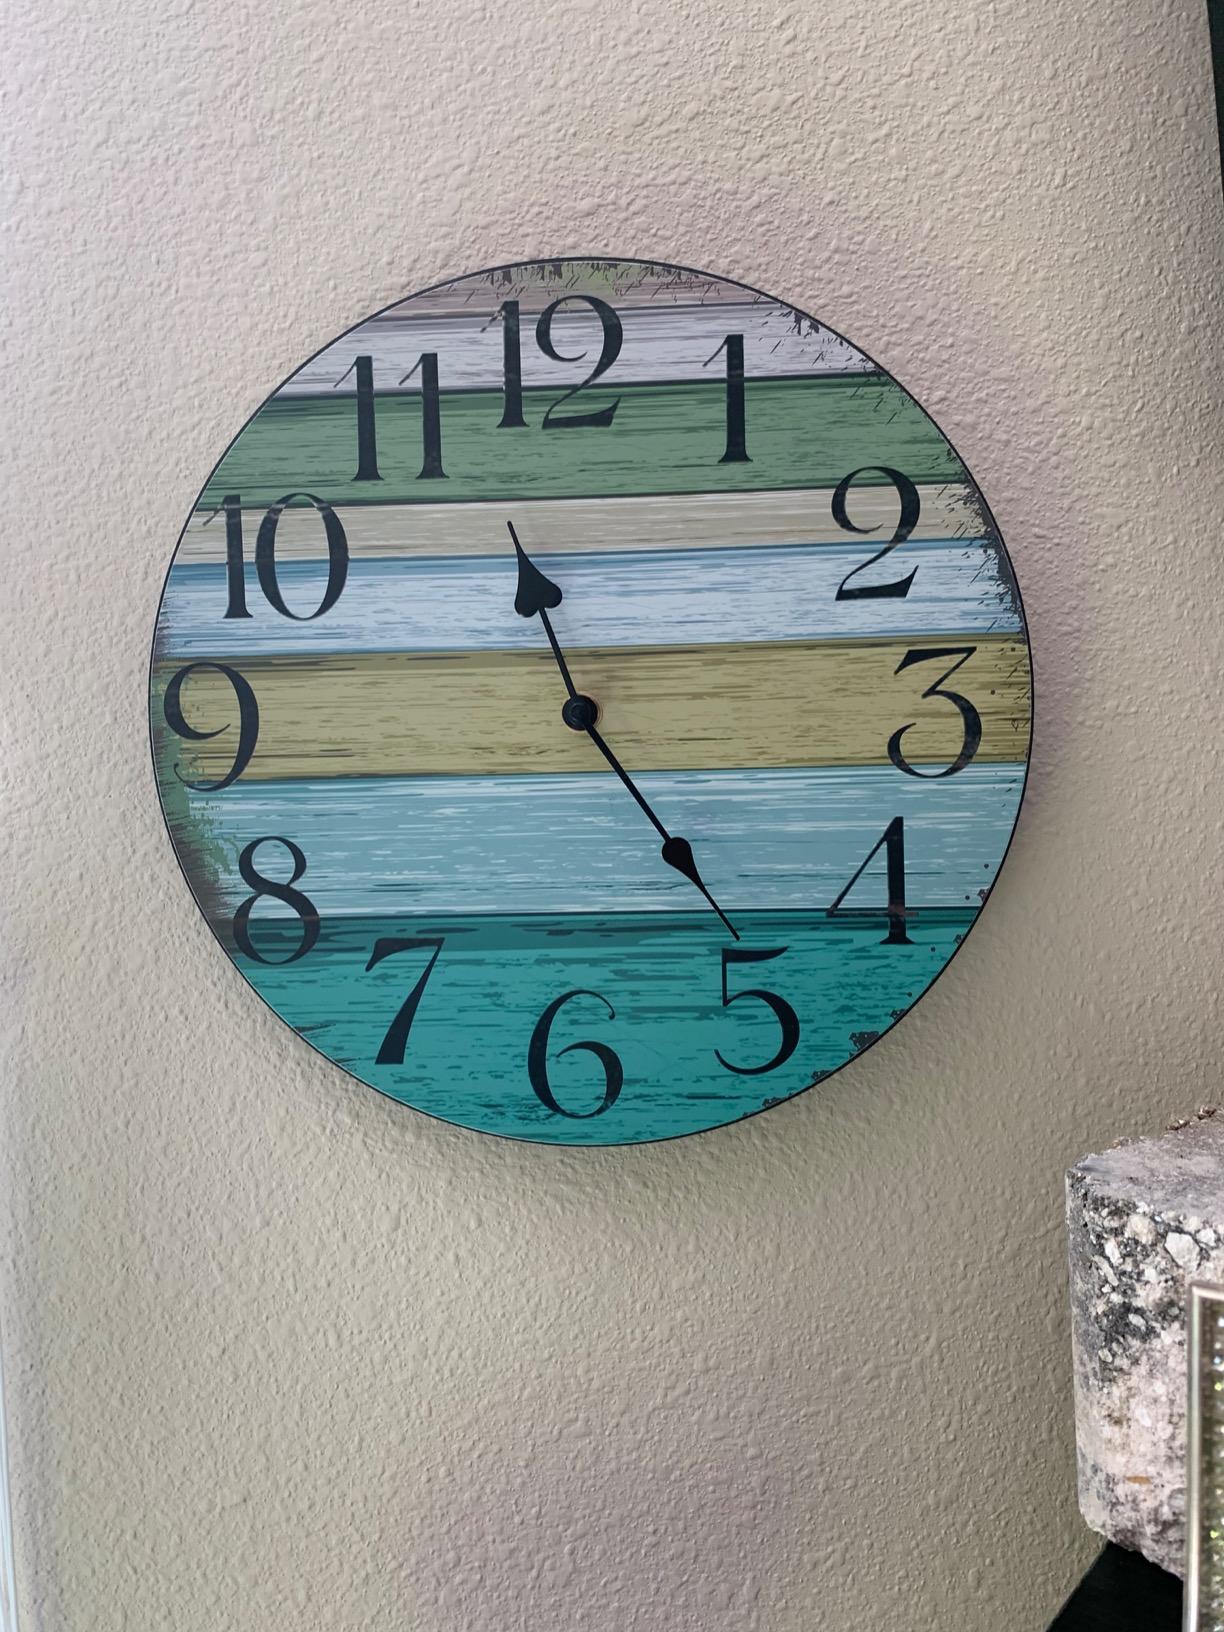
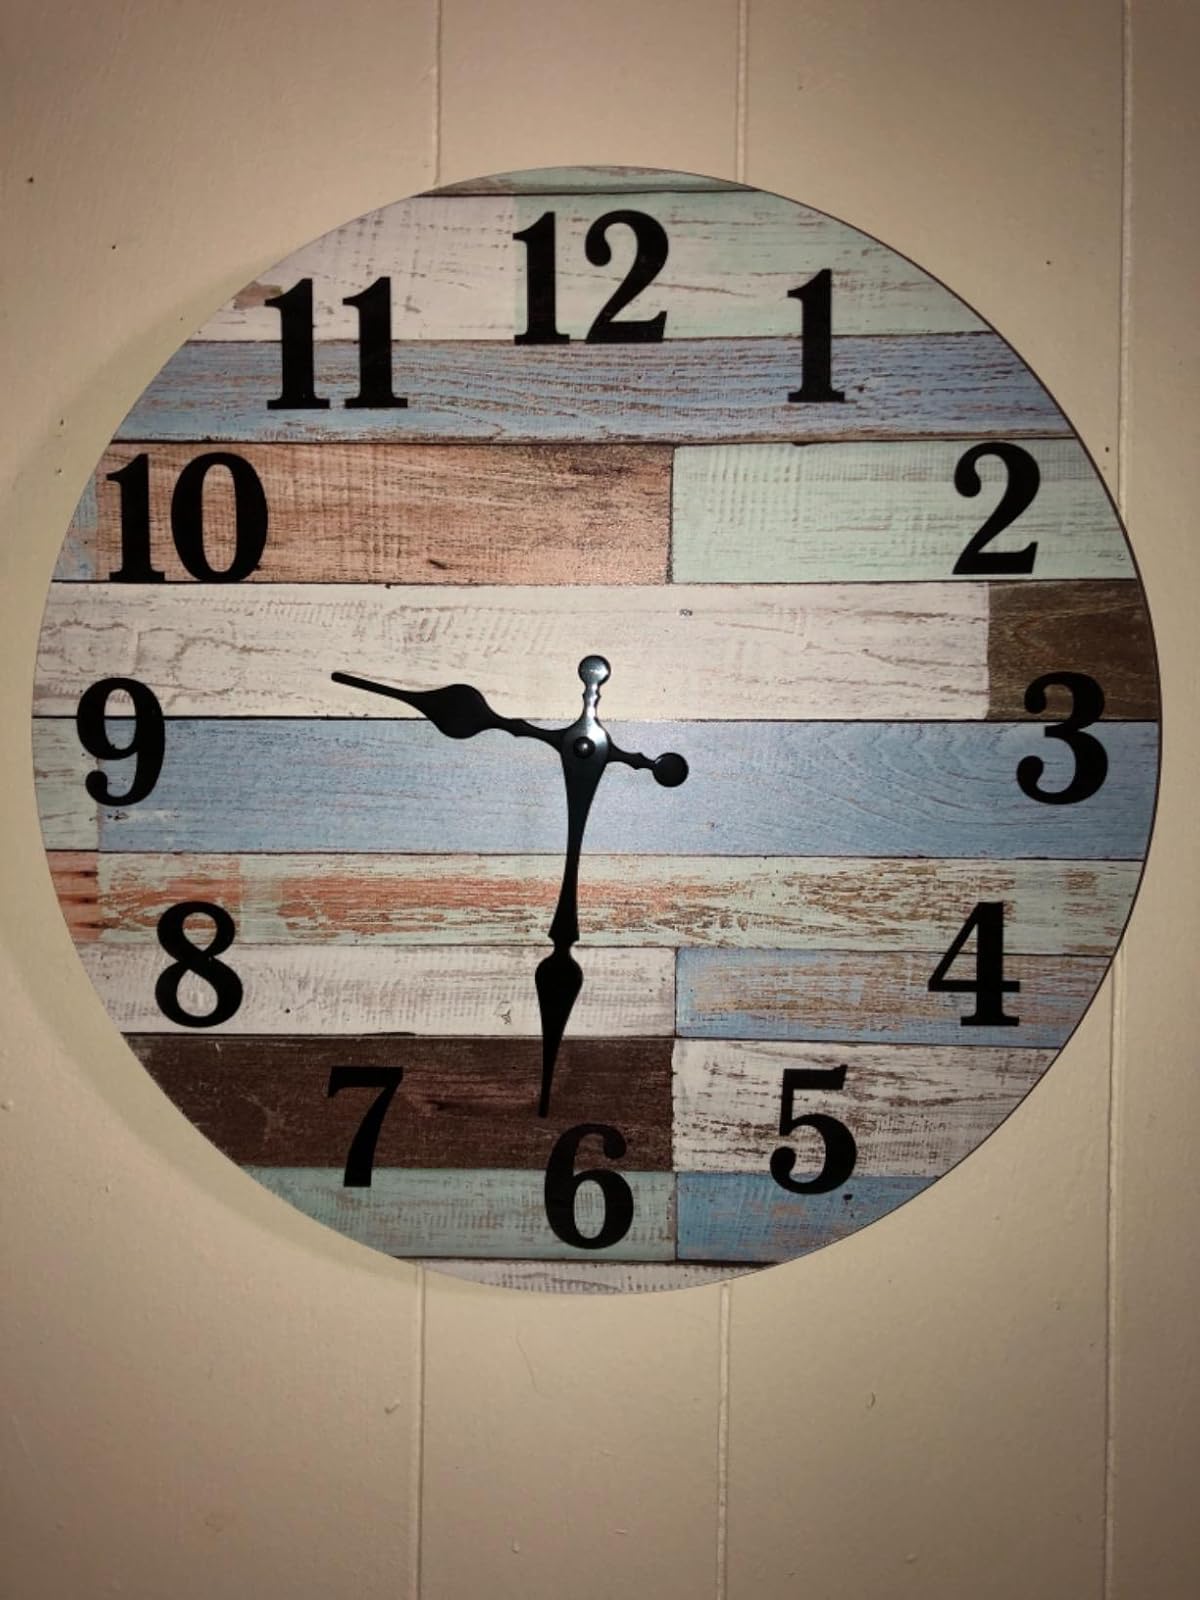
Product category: clock
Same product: no